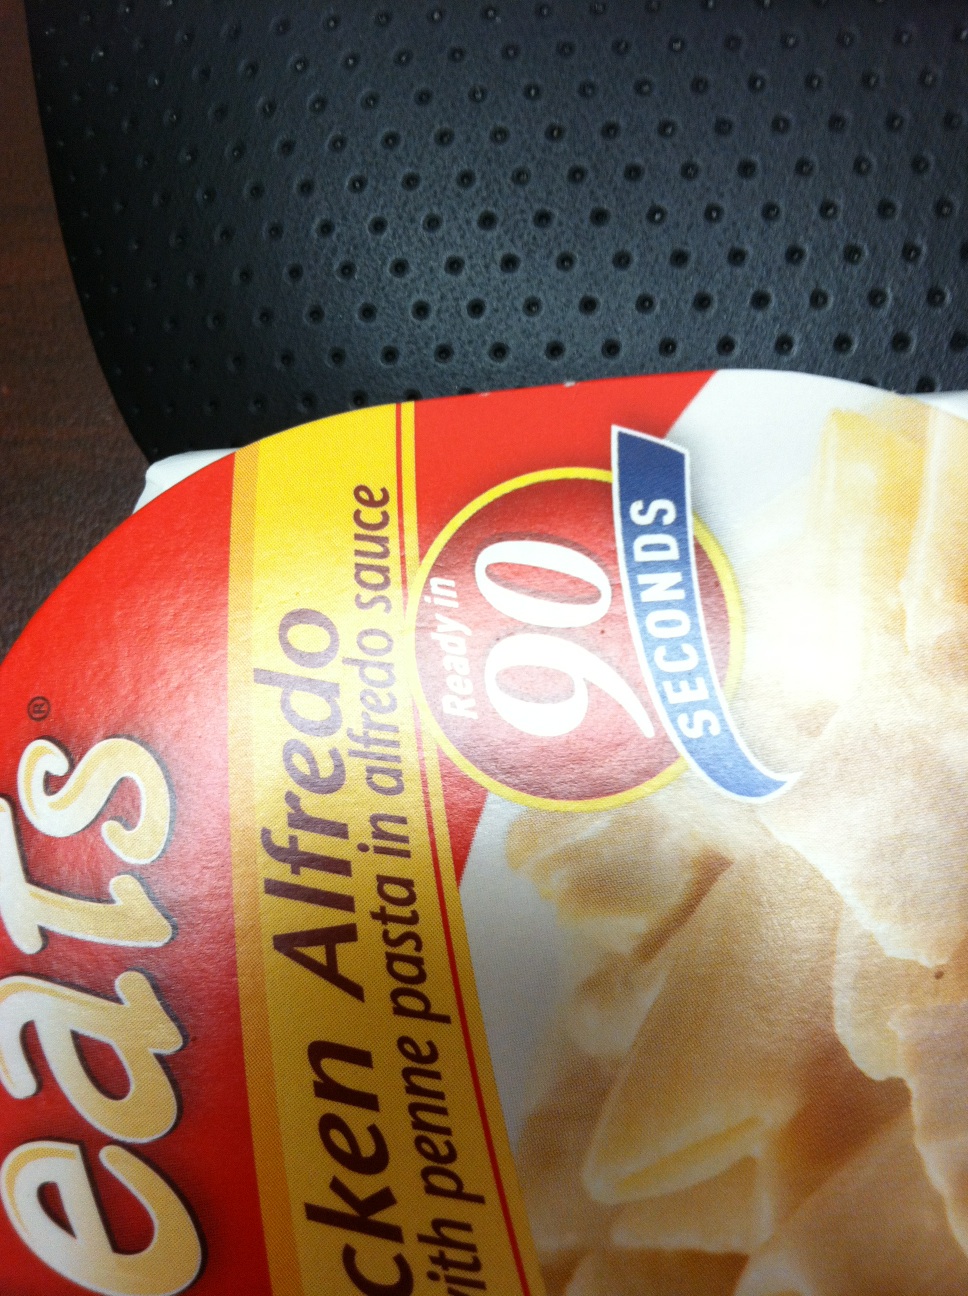Question: what is the expiration date?
Answer: unanswerable